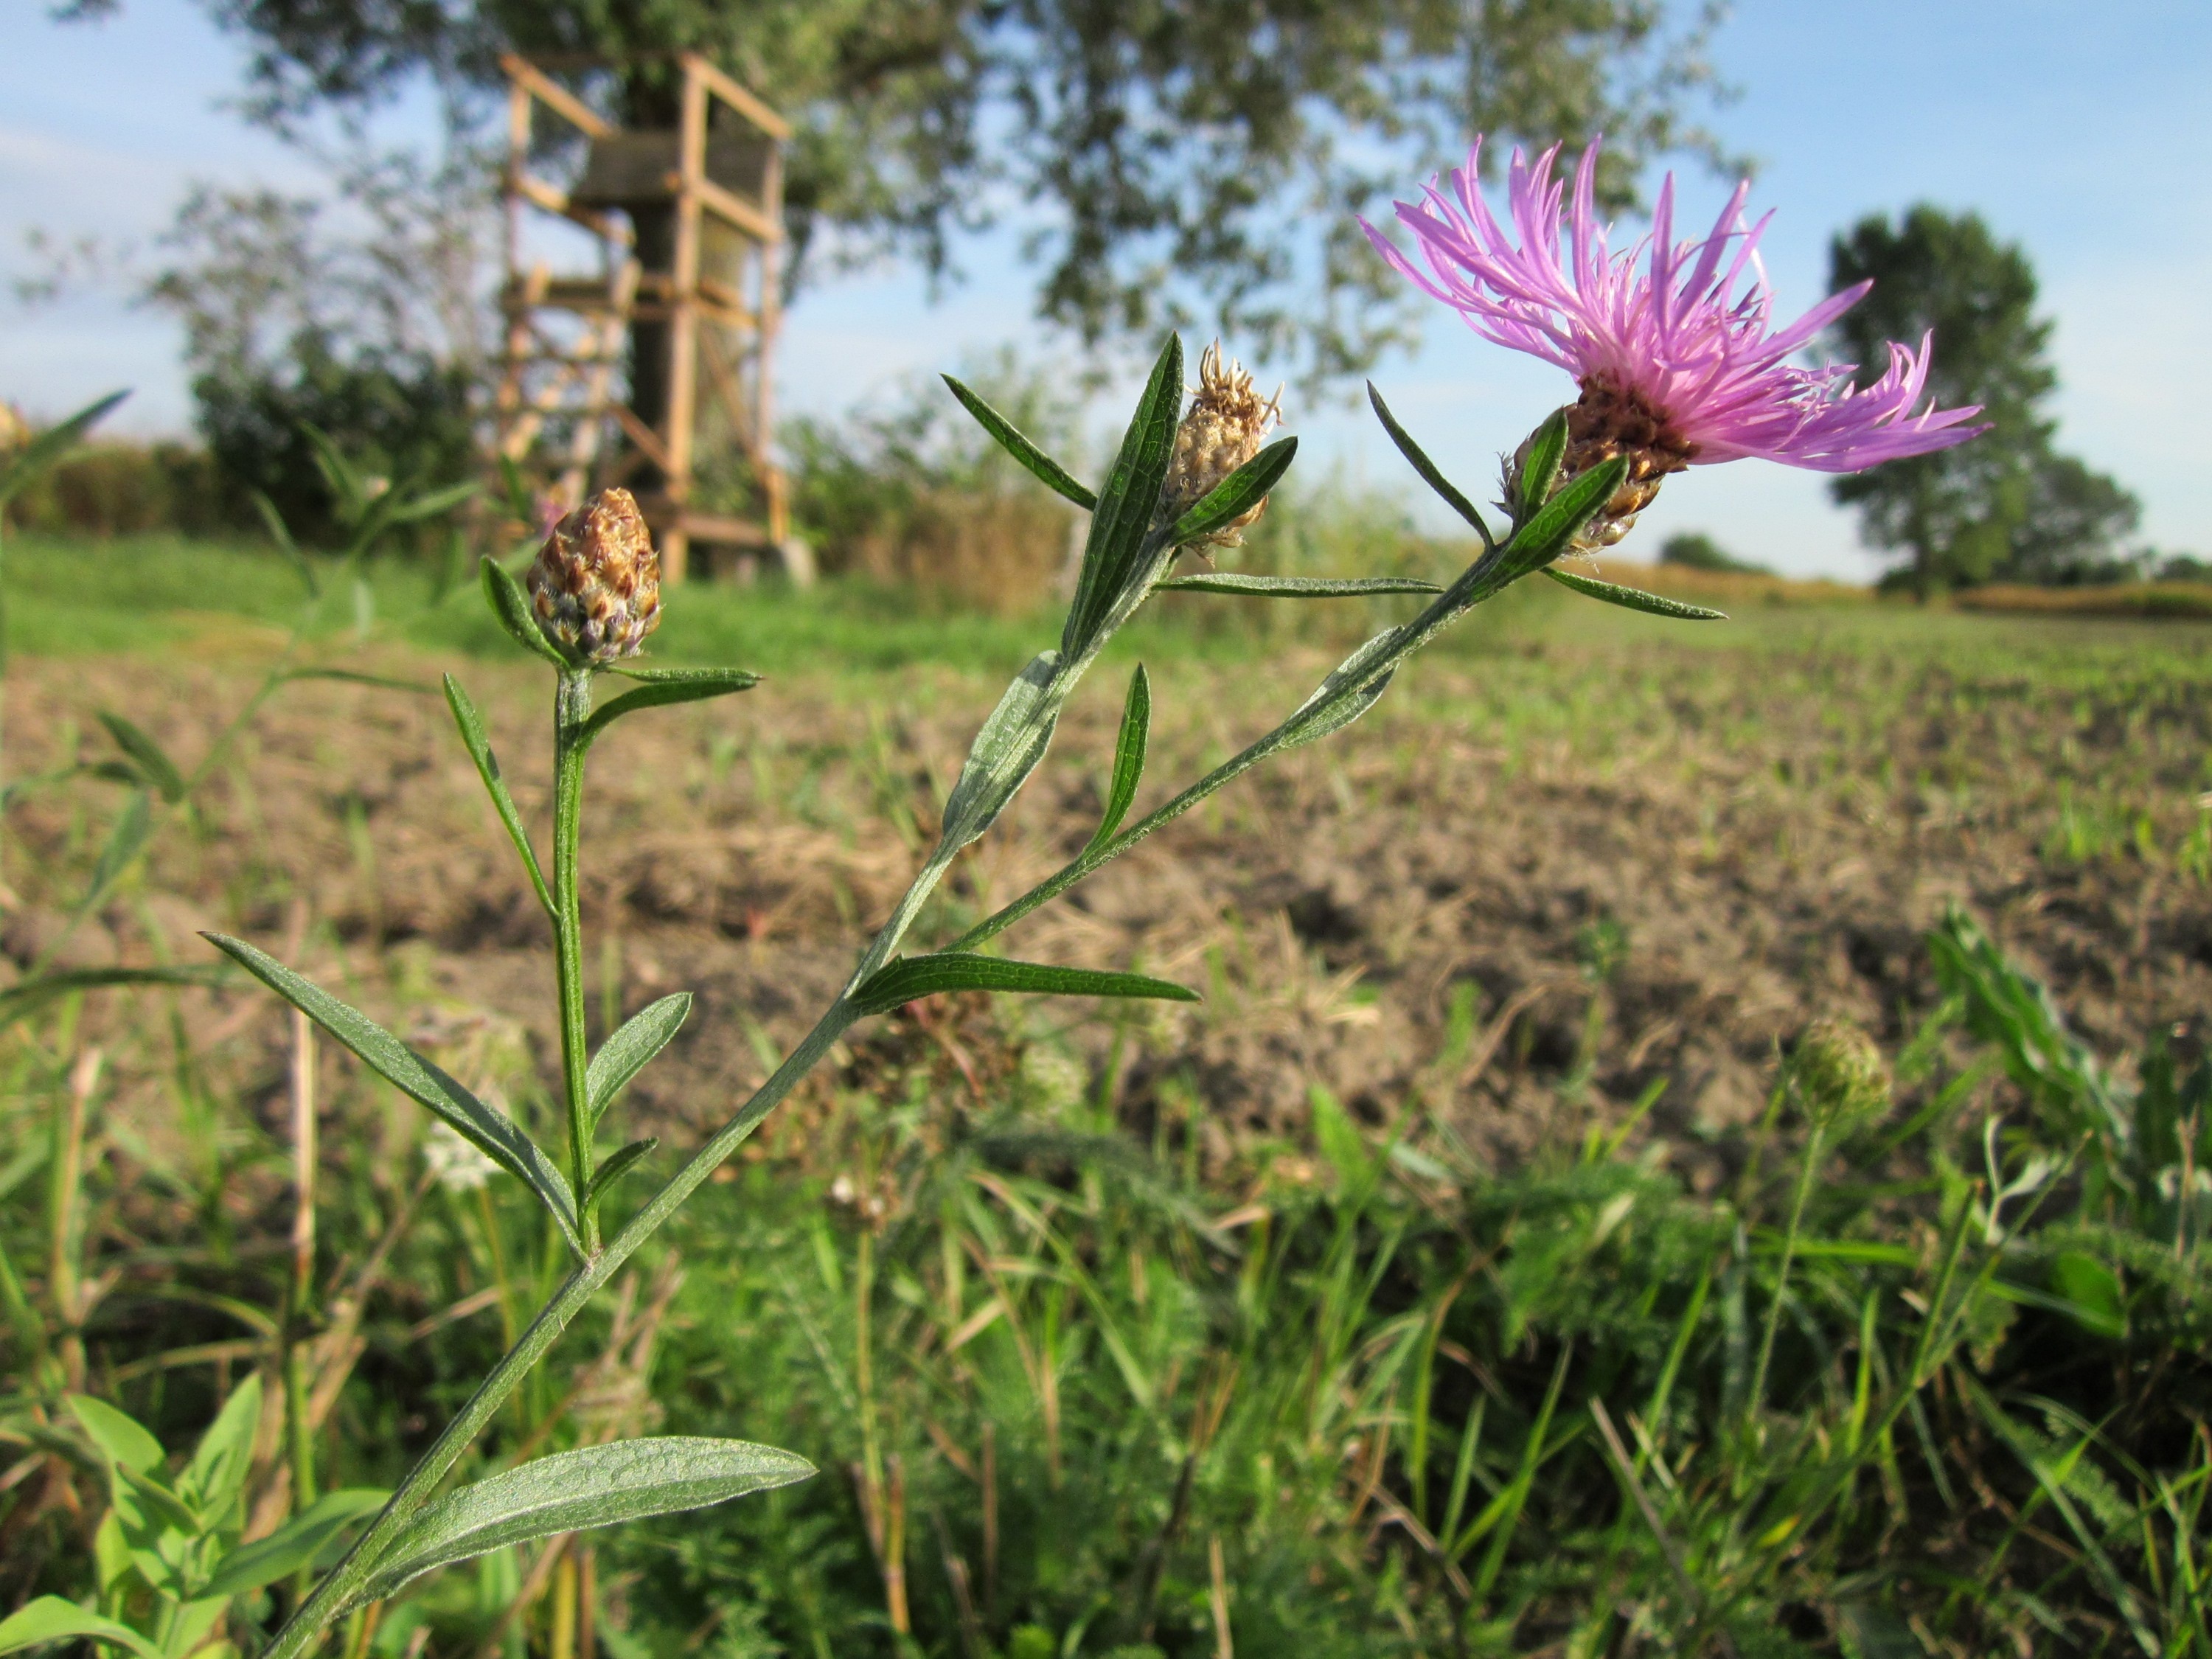
grass, blossom, plant, lawn, meadow, prairie, flower, bloom, botany, flora, wildflower, shrub, thistle, species, ecosystem, inflorescence, flowering plant, daisy family, centaurea jacea, brown knapweed, brownray knapweed, grass family, land plant